Will Sommers

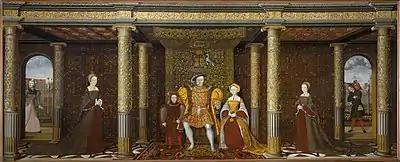
"Henry the Eighth and His Family" (1545) – the man at the far right is the jester Will Somers, and it has been suggested that the woman at the far left is the jester Jane Foole

Sommers is believed to be portrayed in a painting of Henry VIII and family at the Palace of Whitehall. It was completed around 1544–45 by an unknown artist. Sommers also appears with Henry VIII in the Psalter of Henry VIII that was made for the King and is now in the British Library (MS Royal 2. A. XVI). A previously unknown picture in which Sommers appears was discovered in 2008 at Boughton House, Northamptonshire.